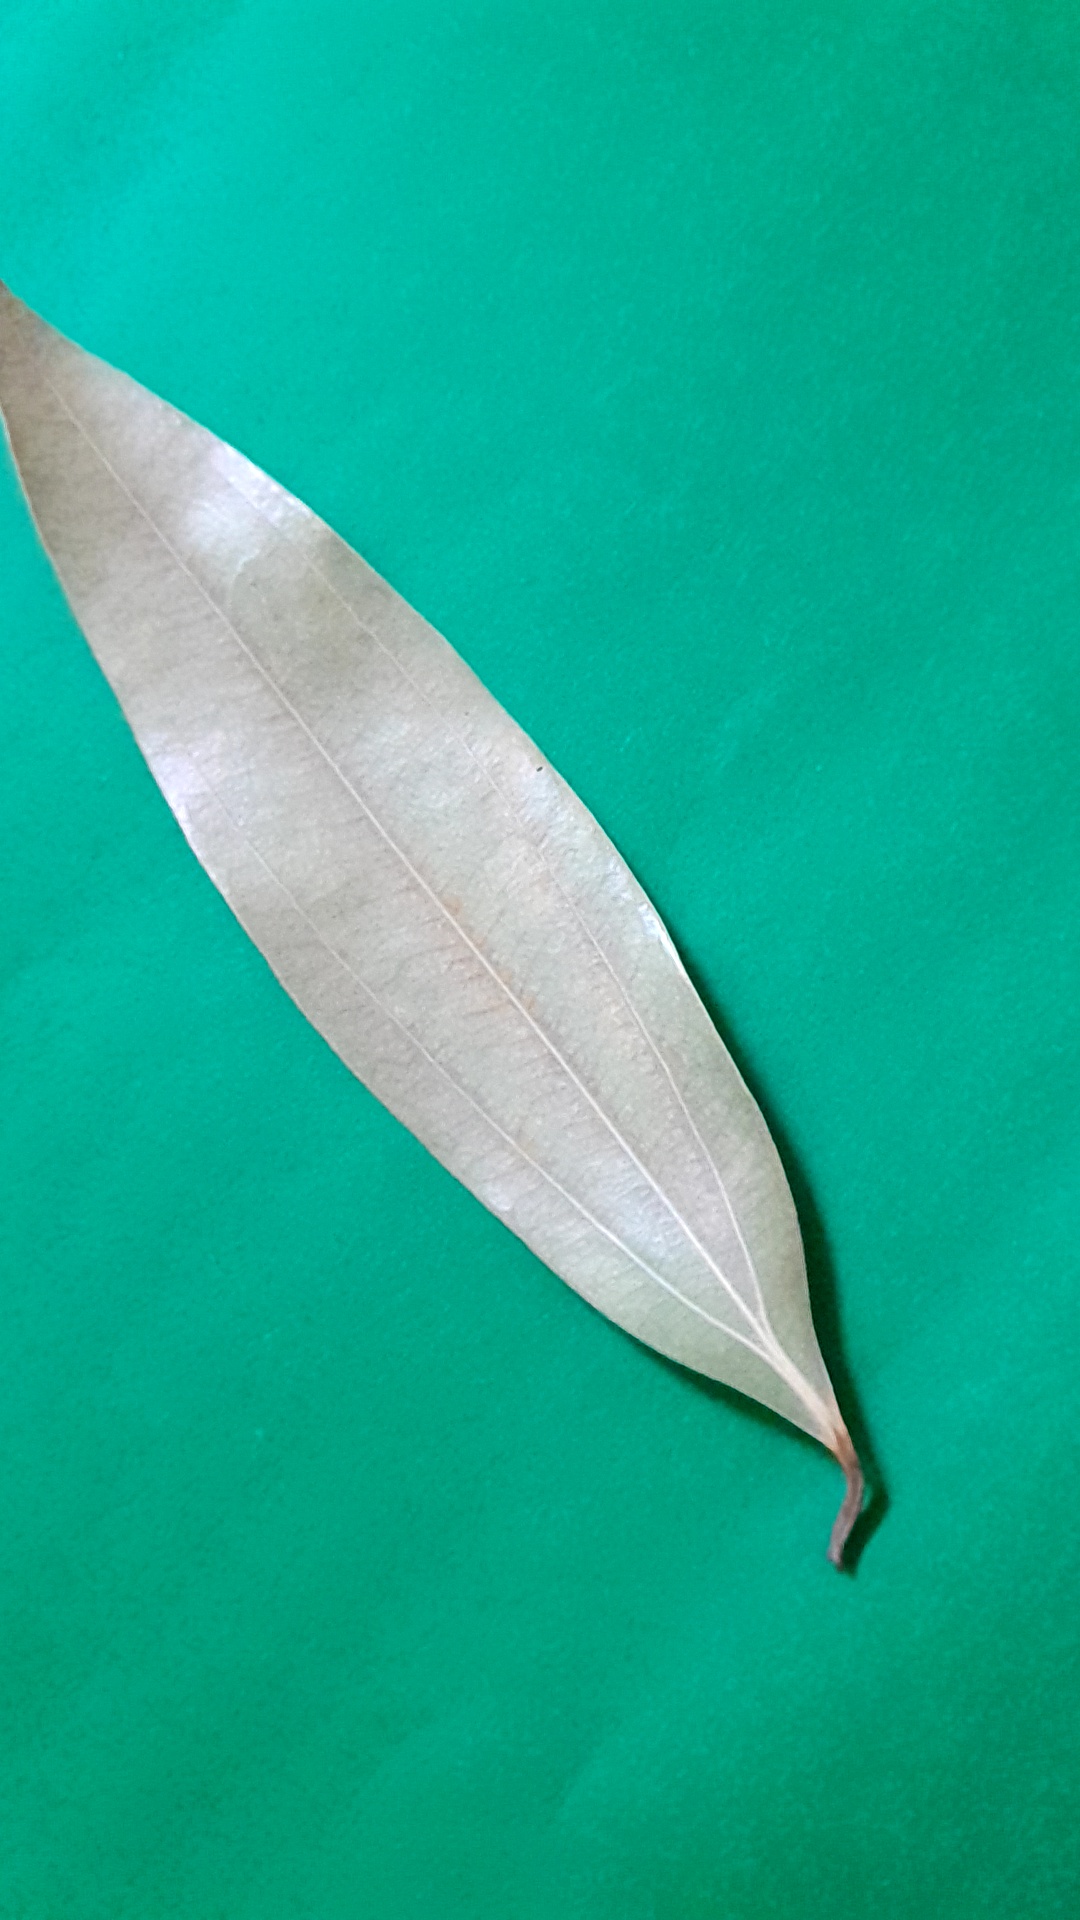
Label: Dry Leaf